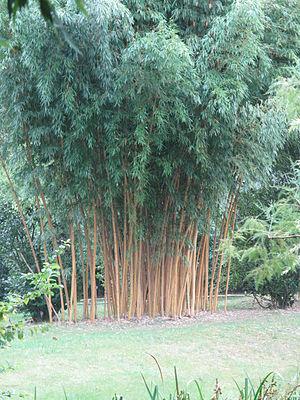
Phyllostachys bambusoides à la bambouseraie de Prafrance, Gard, France.
Phyllostachys reticulata, est une espèce de plantes monocotylédones de la famille des Poaceae, sous-famille des Bambusoideae, originaire de Chine.